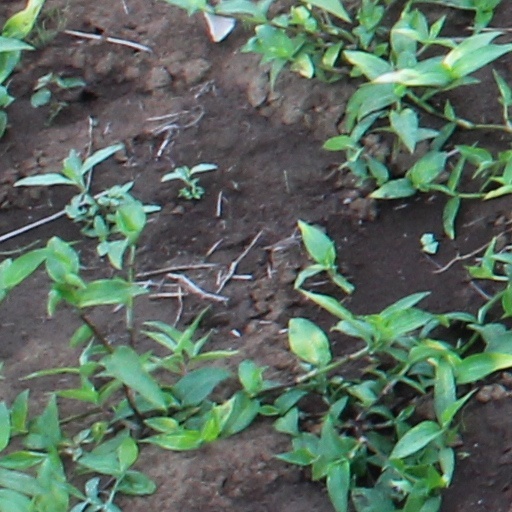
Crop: wheat